Citadel Hill (Fort George)

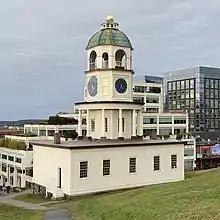
Built in 1803, the Halifax Town Clock is a major landmark built on the eastern slope of Citadel Hill.

In 1751, two attacks were made on blockhouses surrounding Halifax. The Mi'kmaq attacked the North Blockhouse (located at the north end of Joseph Howe Drive) and killed the men on guard. They also attacked near the South Blockhouse (located at the south end of Joseph Howe Drive), at a sawmill on a stream flowing from Chocolate Lake into the Northwest Arm. They killed two men. (Map of Halifax Blockhouses)